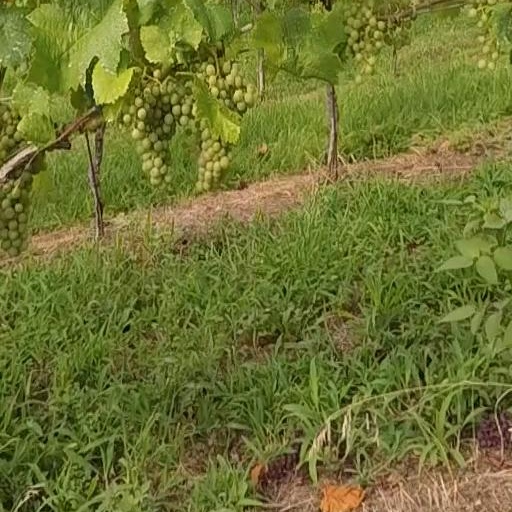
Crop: grape